Garamantes

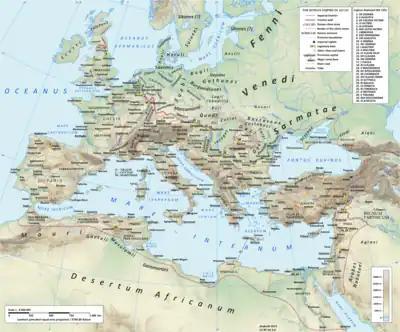
Map of the Roman Empire under Hadrian (ruled 117 – 138 AD), showing the location of the "Garamantes" kingdom, in the desert regions south of the Roman province of Africa proconsularis (Tunisia, Libya).

The Garamantes were ancient peoples, who may have descended from Berber tribes, Toubou tribes, and Saharan pastoralists that settled in the Fezzan region by at least 1000 BC and established a civilization that flourished until its end in the late 7th century AD. The Garamantes first emerged as a major regional power in the mid-2nd century AD and established a kingdom that spanned roughly in the Fezzan region of southern Libya. Their growth and expansion was based on a complex and extensive qanat irrigation system (Berber: "foggaras"), which supported a strong agricultural economy and a large population. They subsequently developed the first urban society in a major desert that was not centered on a river system; their largest town, Garama, had a population of around four thousand, with an additional six thousand living in surrounding suburban areas. At its pinnacle, the Garamantian kingdom established and maintained a "standard of living far superior to that of any other ancient Saharan society" and was composed of "brilliant farmers, resourceful engineers, and enterprising merchants who produced a remarkable civilization."